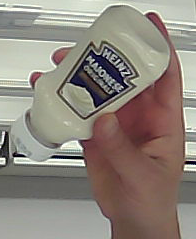
Product: heinz_mayo